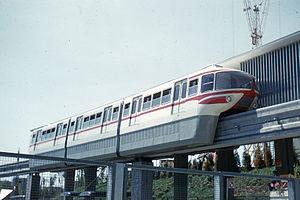
ALWEG était une société allemande de construction de transport en commun spécialisée dans les monorails sur rail central.
L'Exposition Internationale du Travail 1961 est une Exposition dite « Spécialisée » reconnue par le Bureau International des Expositions qui s'est tenue du 1ᵉʳ mai au 31 octobre 1961 à Turin en Italie. Elle célébrait le centenaire de l'unification italienne. La section internationale de l’Exposition était regroupée au sein du Palais du Travail Palazzo del Lavoro, construit pour l’occasion par l’architecte italien Pier Luigi Nervi. La section nationale de l’Expo se trouvait entre le Palazzo del Lavoro et le musée de l'Automobile de Turin. Les provinces italiennes étaient présentes dans des pavillons situés le long du Pô. Dans la zone de divertissement, les visiteurs pouvaient apprécier pour la première fois en dehors des États-Unis, un Circarama, technique de cinéma développée par Walt Disney Imagineering et sponsorisé pour l’occasion par Fiat. Pour cette occasion et relier les différents lieux d’Exposition, Alweg y construit un monorail de 1,2 km de long.